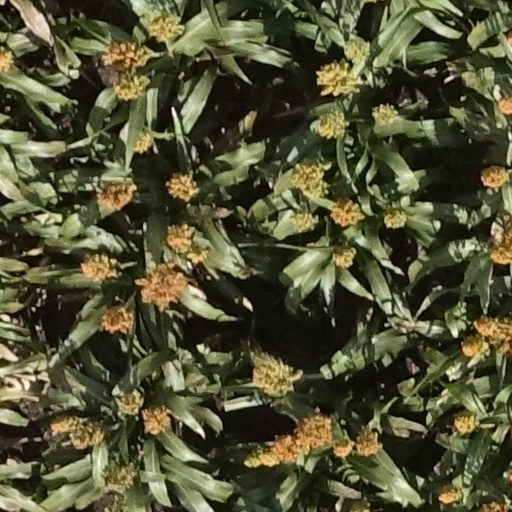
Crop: sorghum